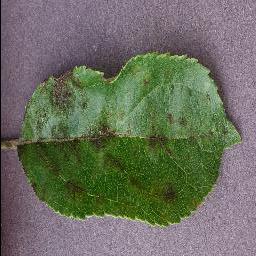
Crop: apple
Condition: scab